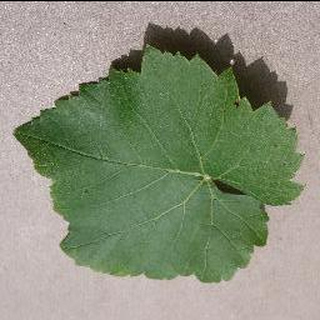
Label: healthy_grape